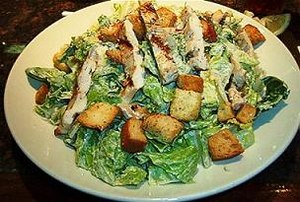
Cæsarsalat / Opskrift / Ingredienser
Toppet med grillet kylling.
En Cæsarsalat er en grøn salat af romainesalat og croutoner vendt i en dressing med citronsaft, olivenolie, æg, worcestershiresauce, ansjoser, hvidløg og dijonsennep. Salaten indeholder også parmesanost og sort peber.